Newhaven, Victoria

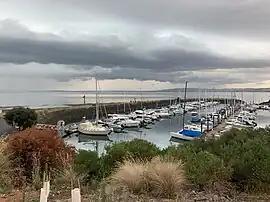
Newhaven Yacht Club in 2022

Newhaven (once known as Woody Point) is a town in southern Victoria, in the south Gippsland region. Located on Phillip Island, adjacent to the channel known as The Narrows, it is on the island side of the bridge linking Phillip Island to the mainland. At the 2021 census, Newhaven had a population of 547.